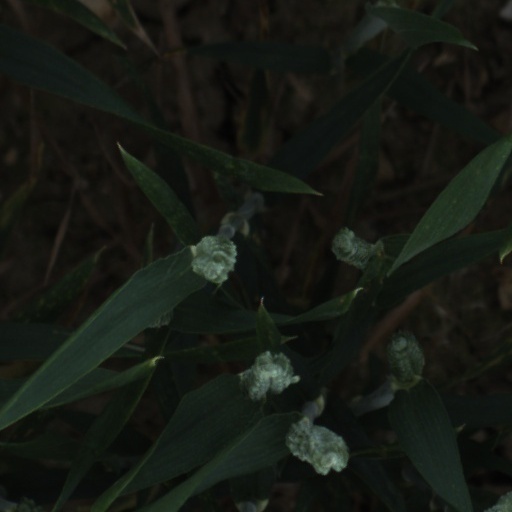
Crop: wheat